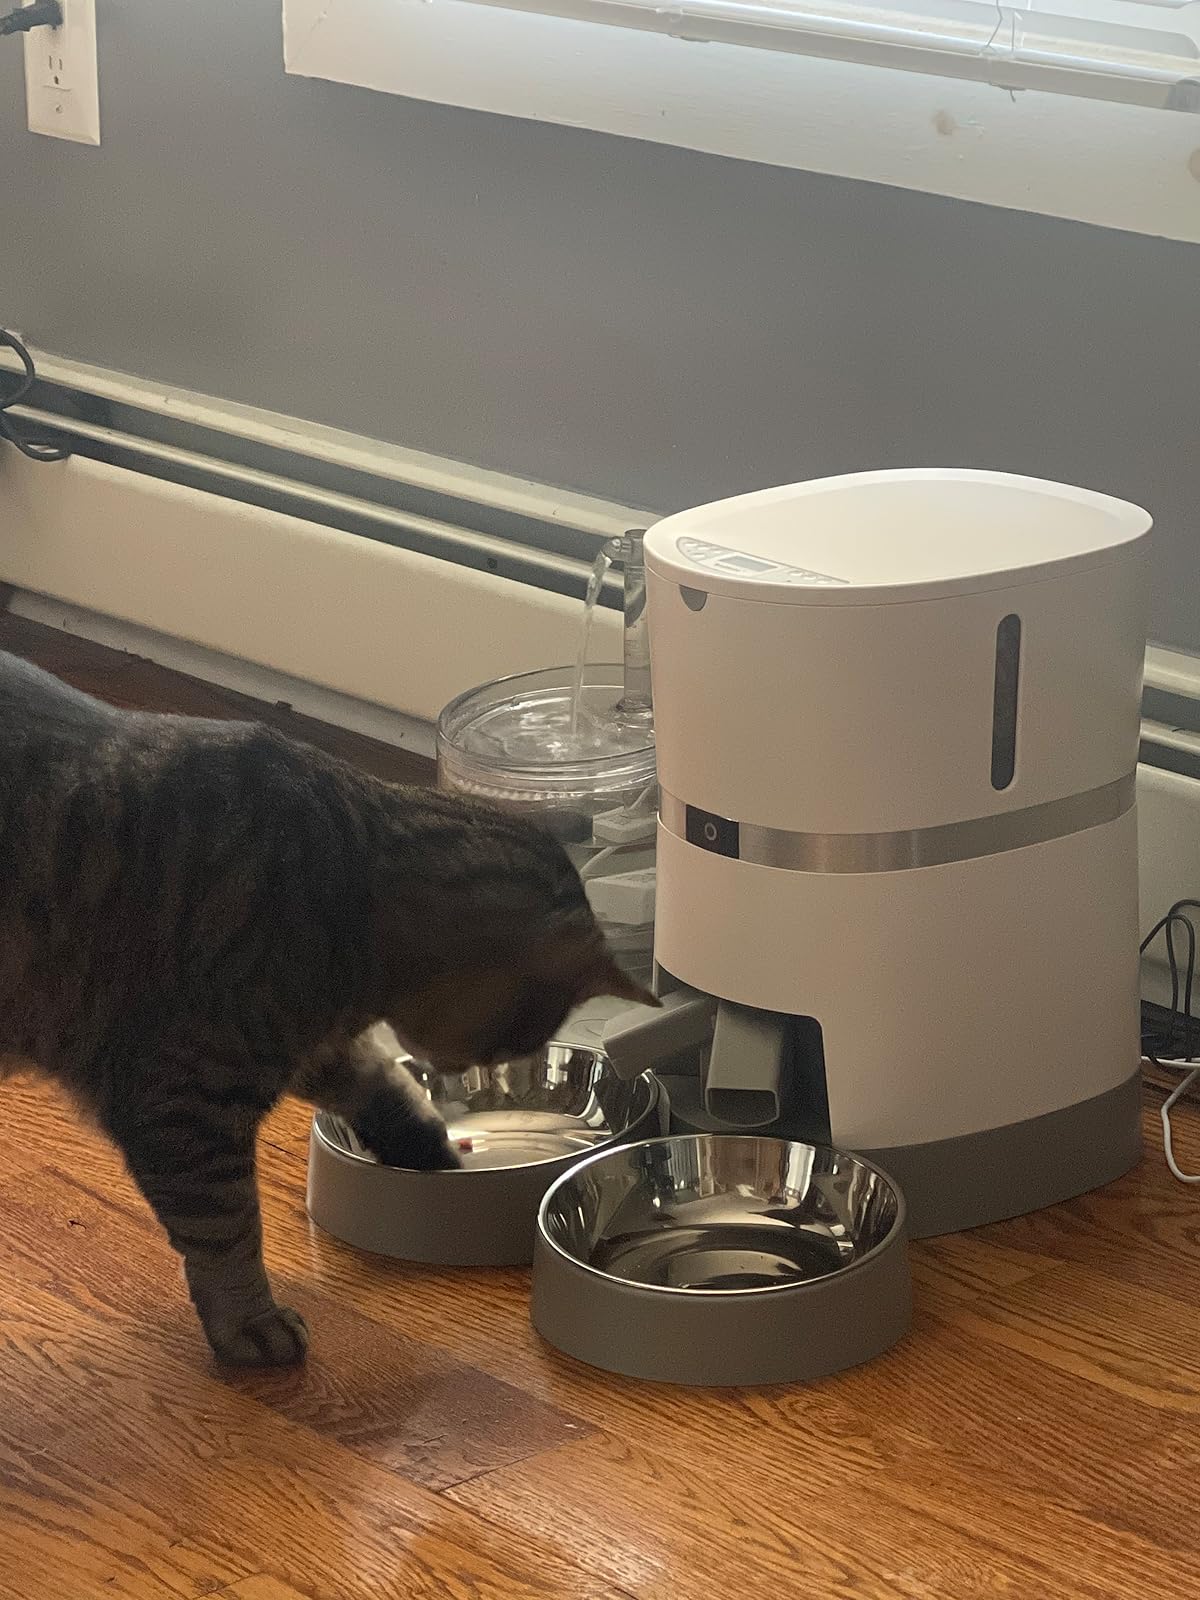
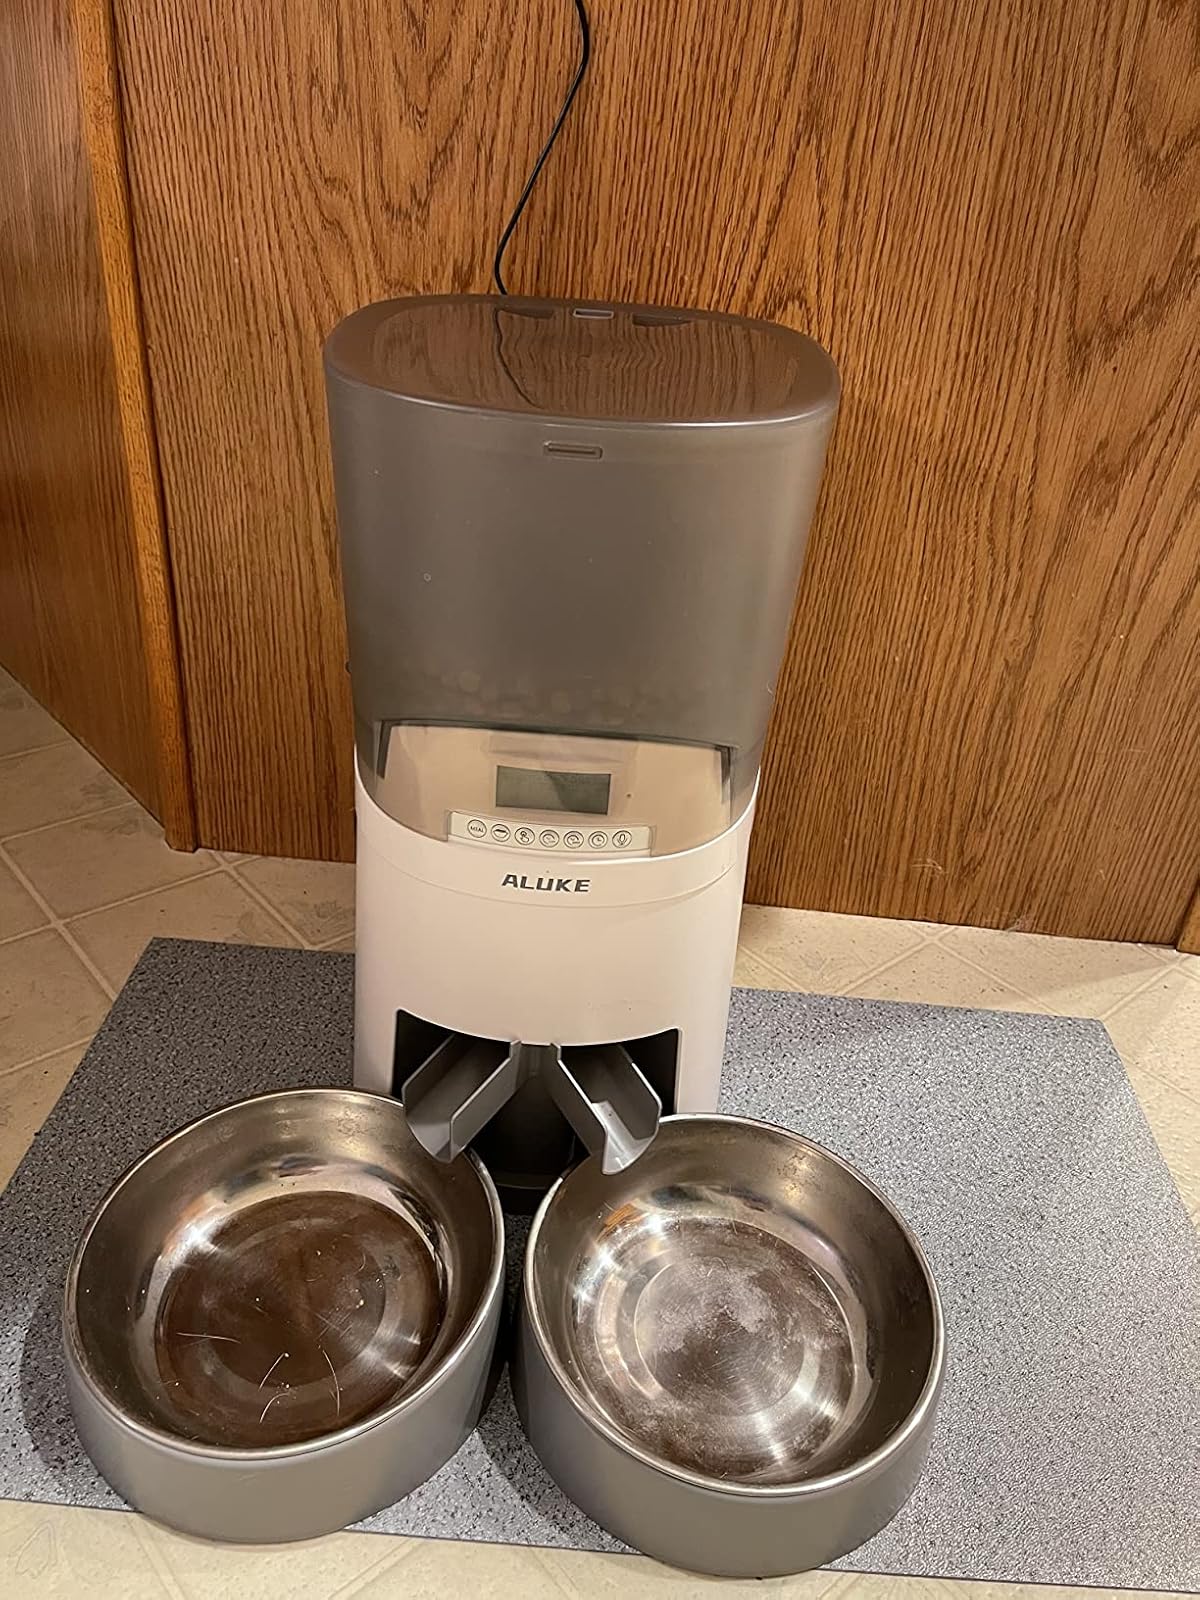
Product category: items_feeder
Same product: no